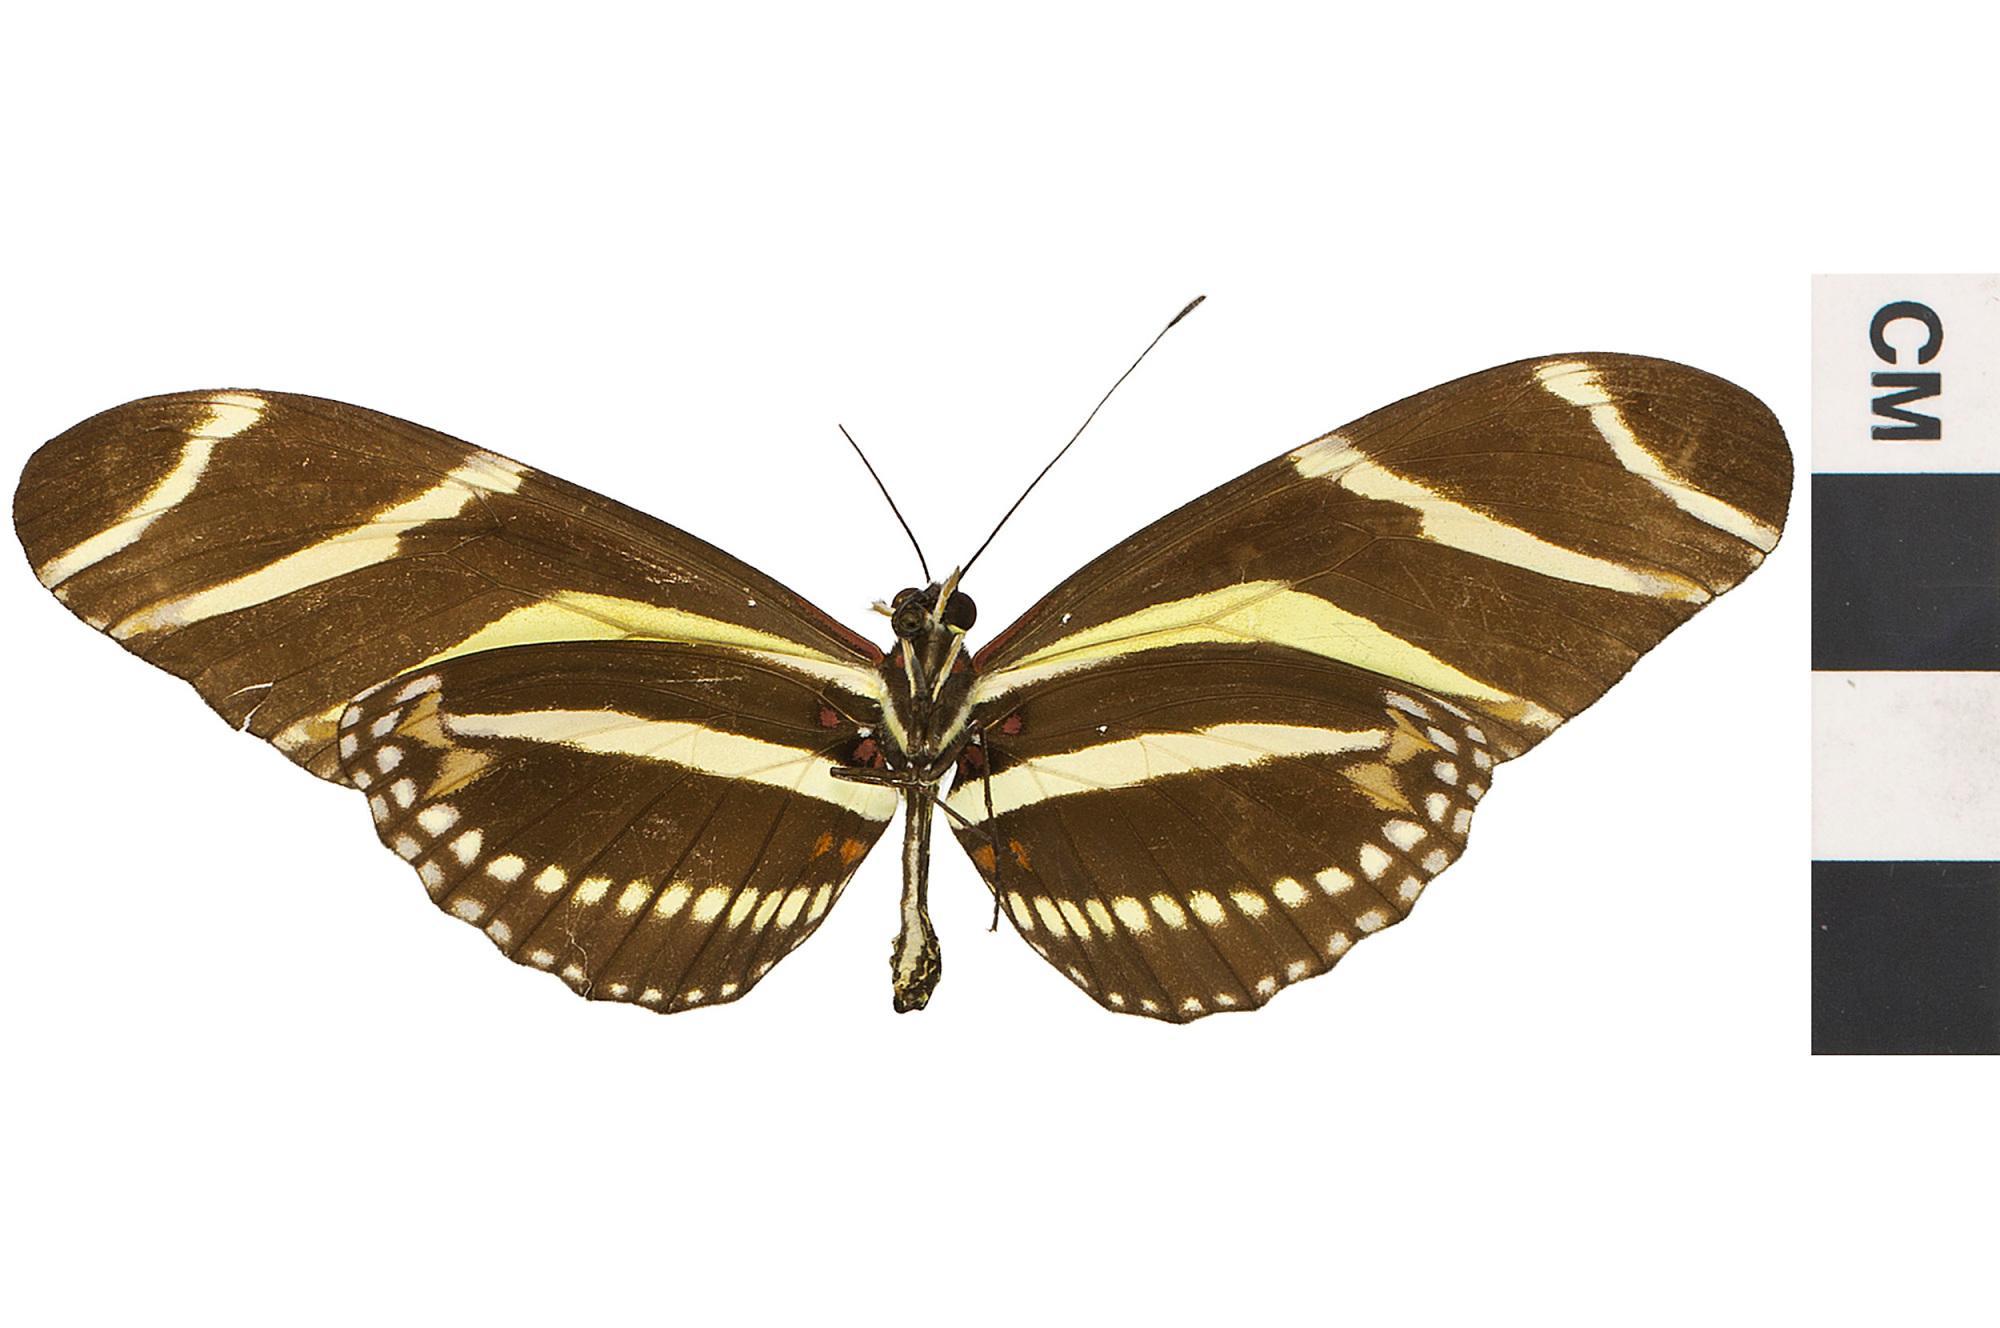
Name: Zebra Longwing, Zebra Longwing, Longwing
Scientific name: Heliconius charithonia
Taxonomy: Animalia, Arthropoda, Hexapoda, Insecta, Lepidoptera, Nymphalidae, Heliconiinae
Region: US Southeast (NC, SC, GA, FL, AL, MS, TN, KY)
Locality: North America, United States, Florida